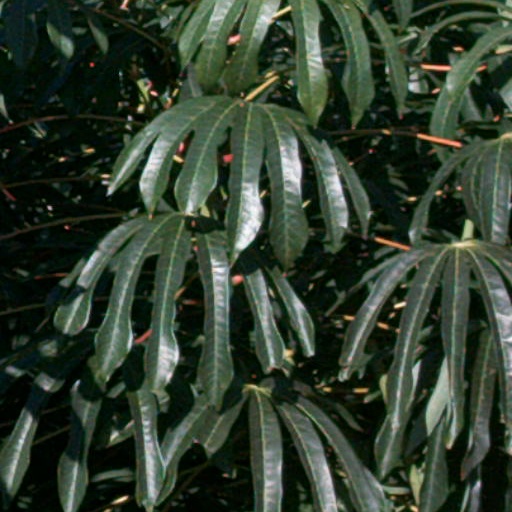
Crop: cassava